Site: brandenburg
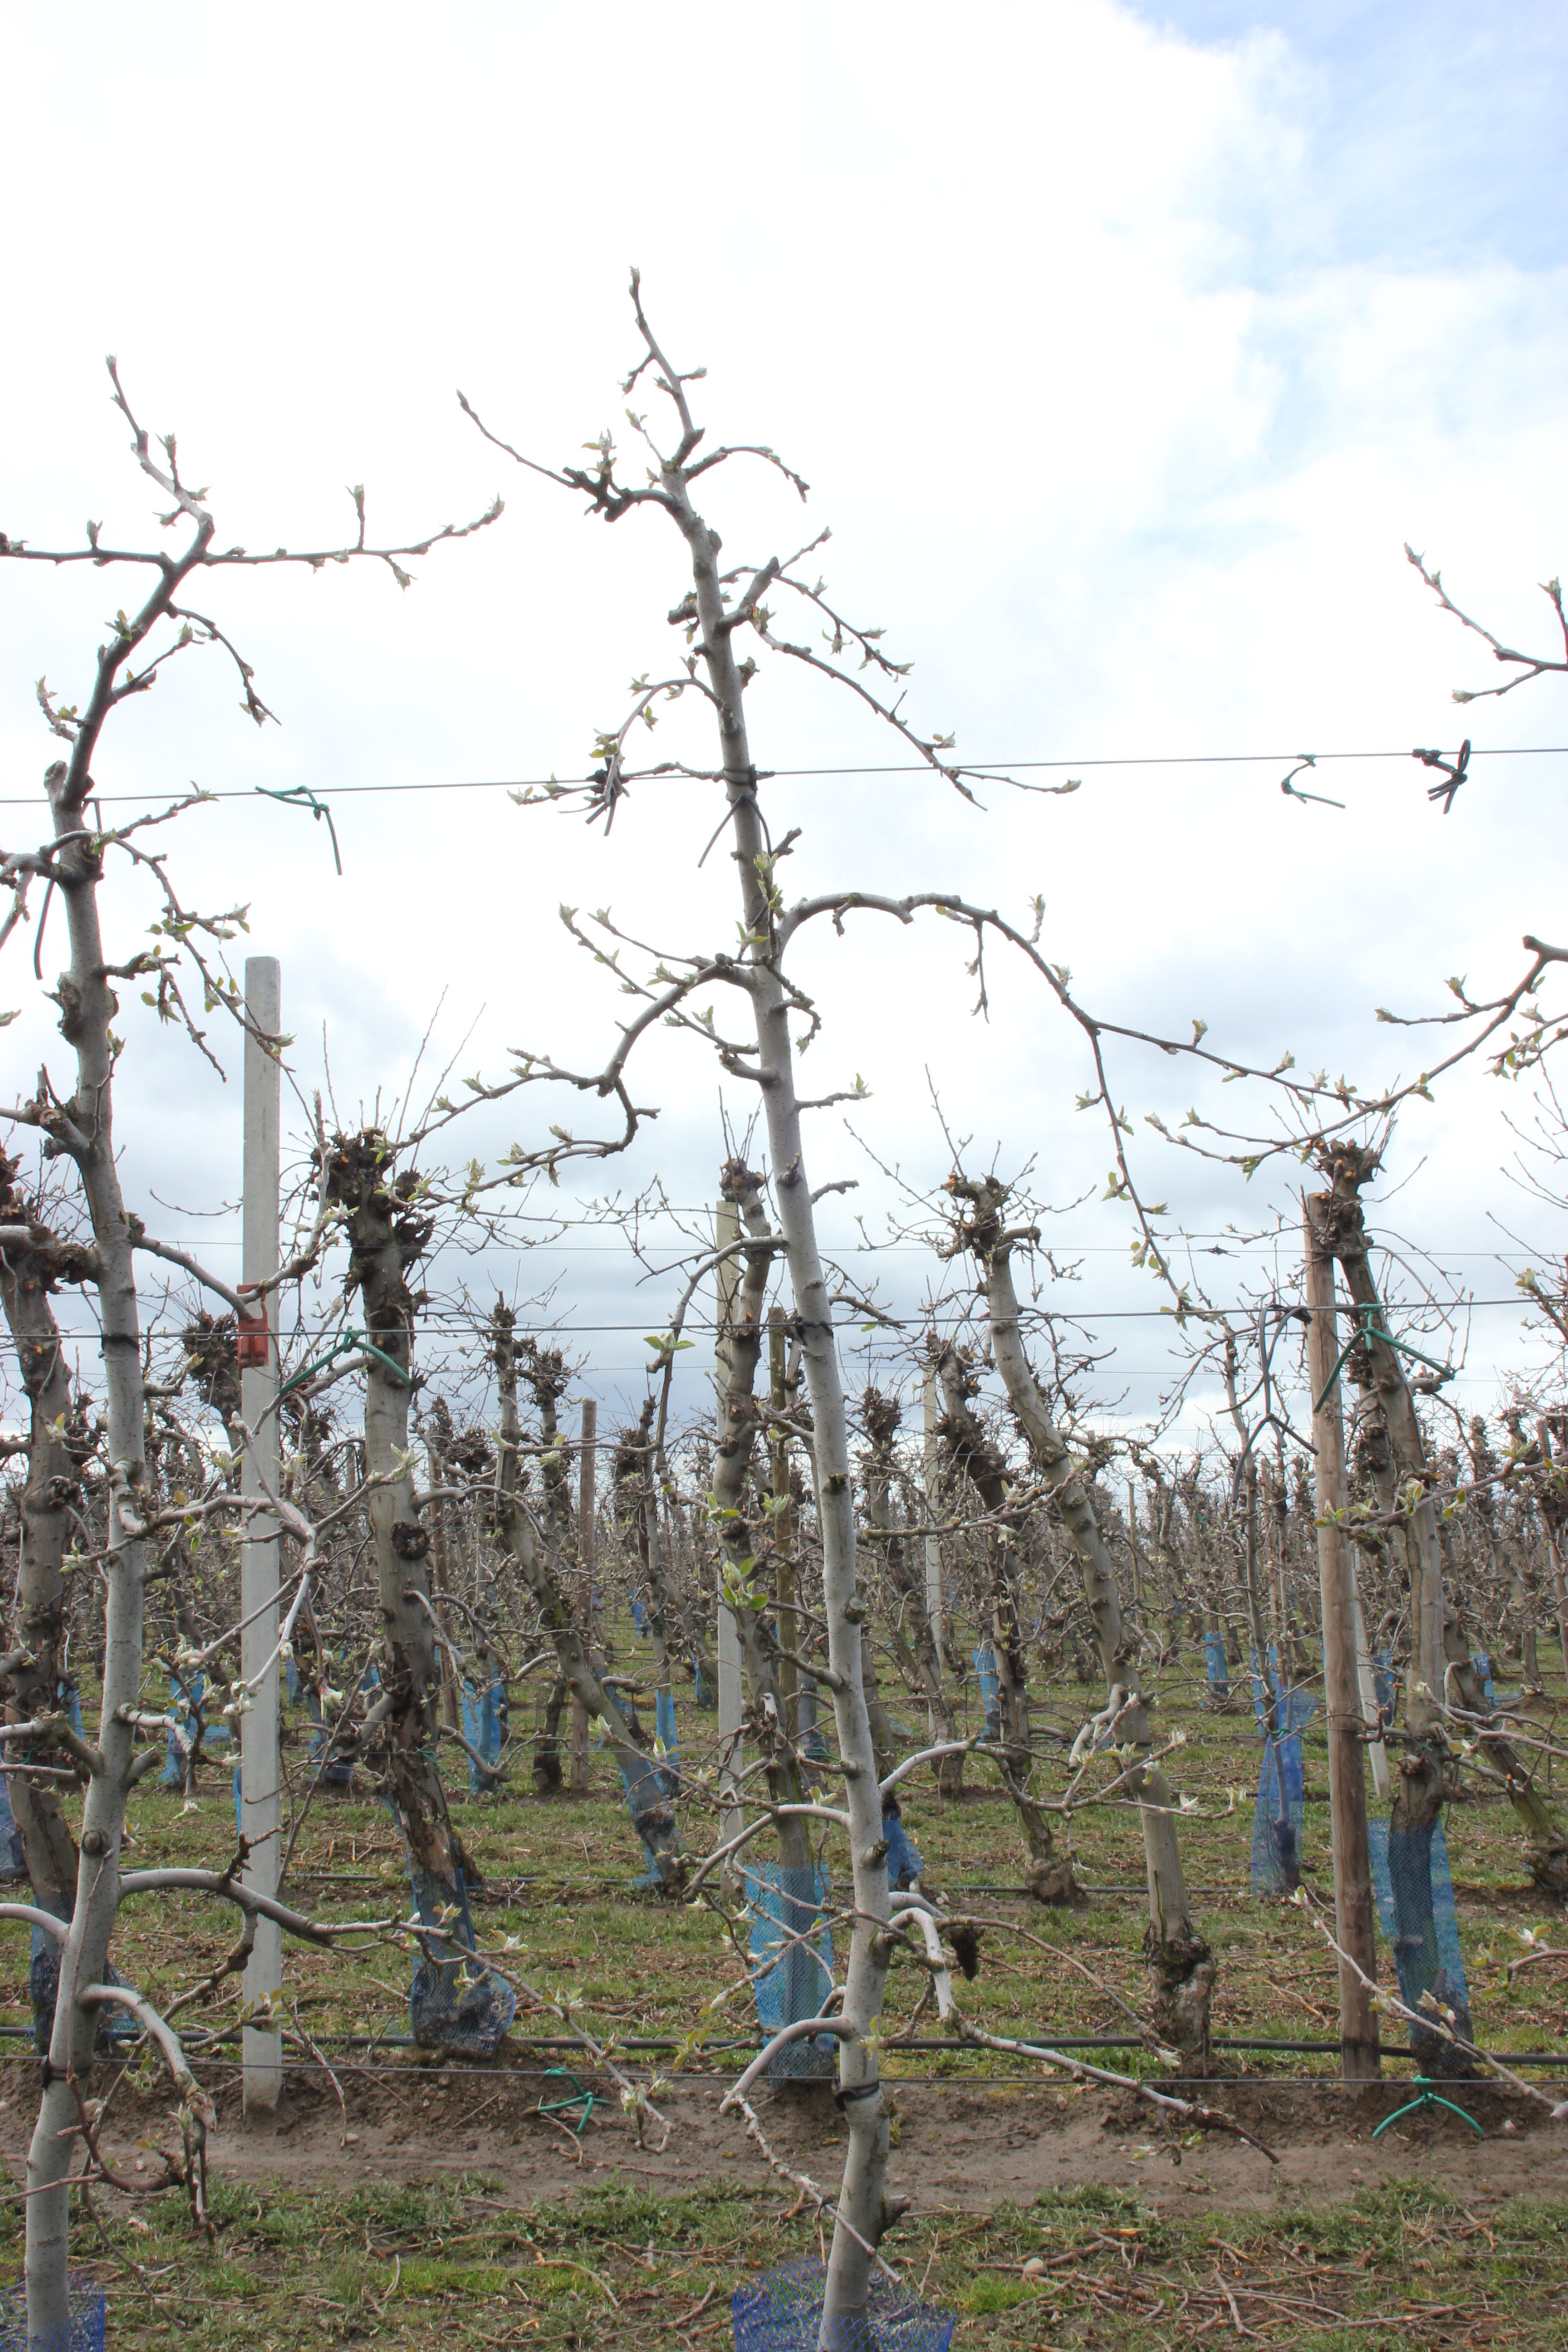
Growth stage (BBCH 55): Inflorescence emergence